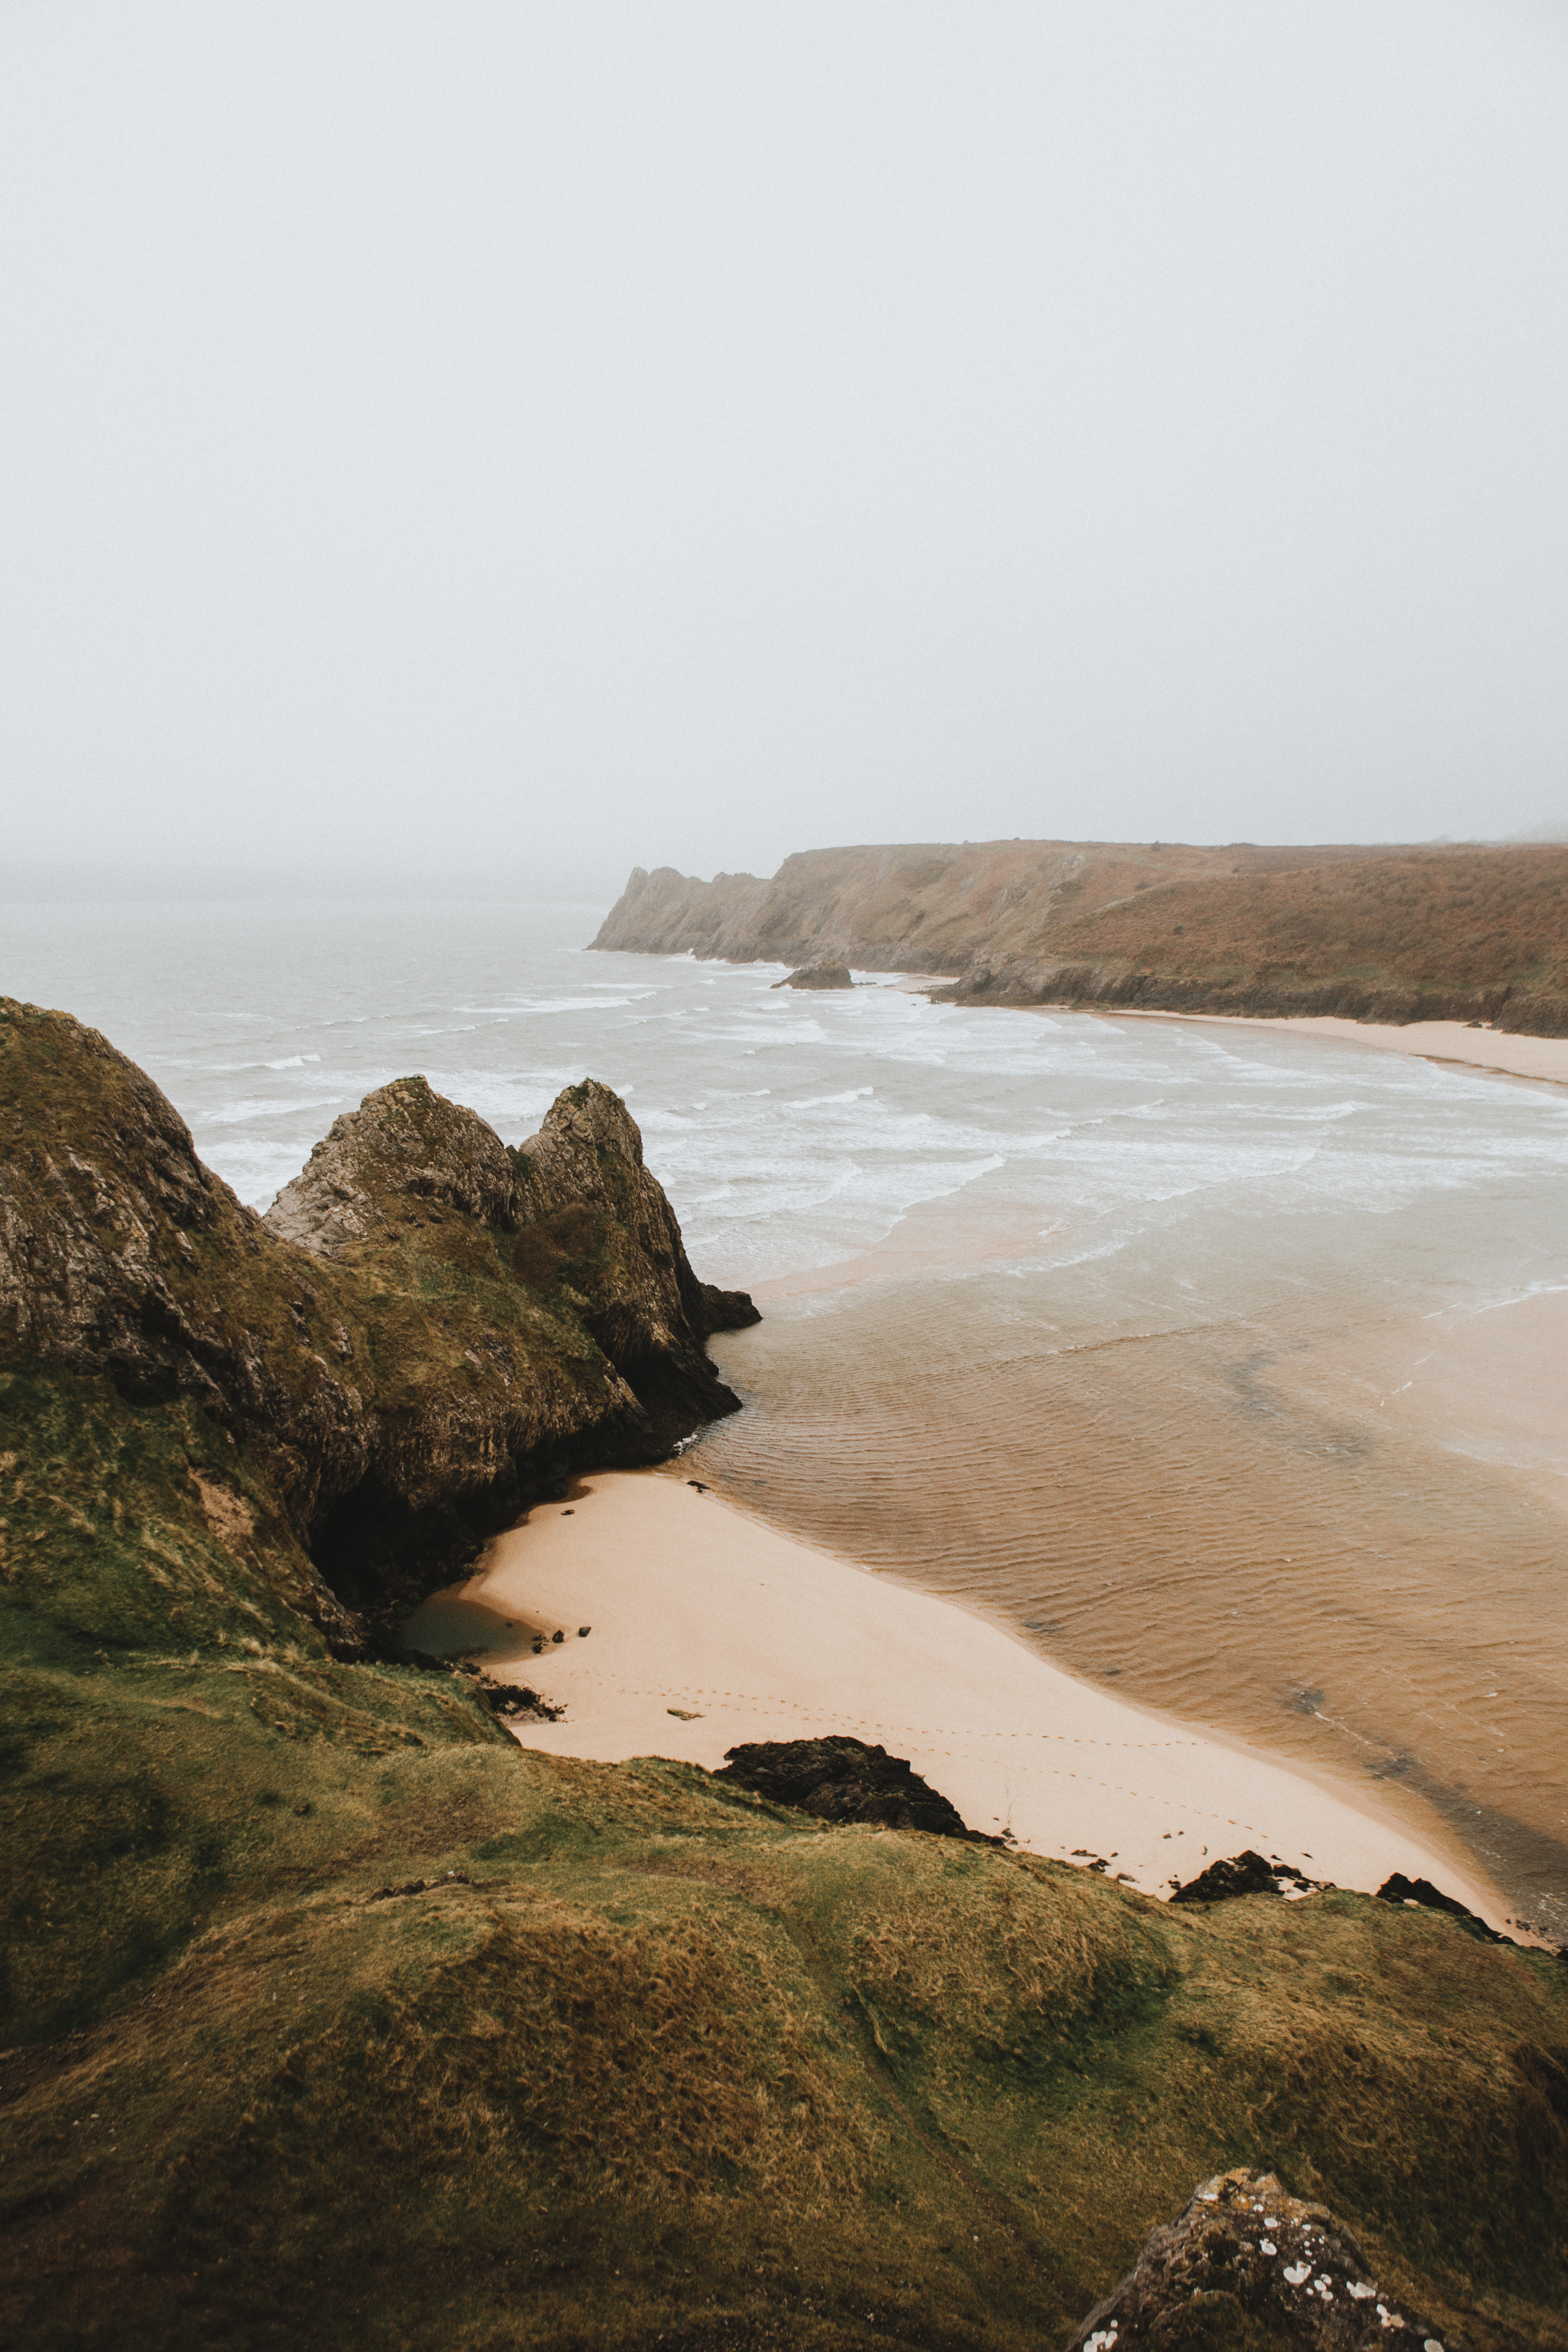
beach, landscape, sea, coast, water, nature, sand, rock, ocean, morning, shore, wave, cliff, cove, bay, terrain, material, body of water, geology, loch, cape, atmospheric phenomenon, wind wave